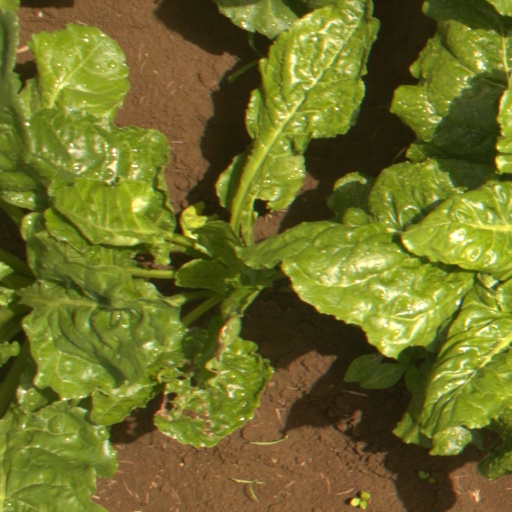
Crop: sugar beet